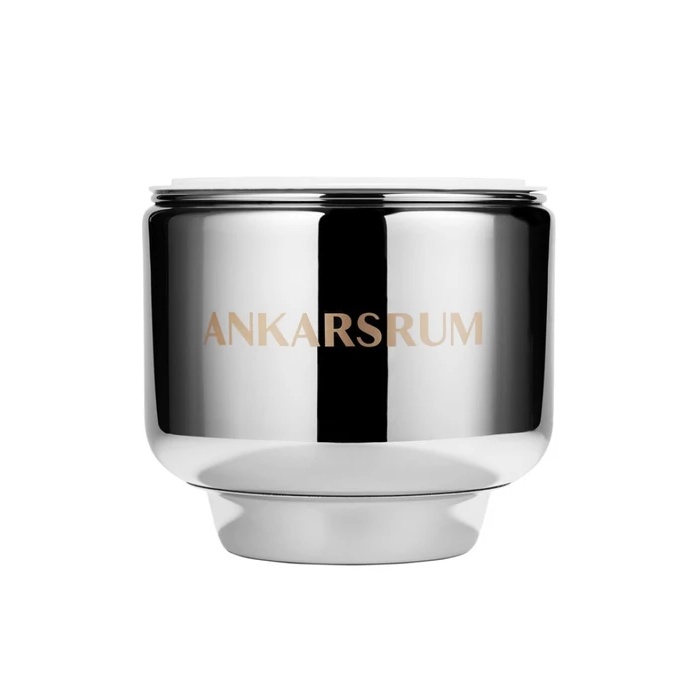
Ankarsrum 7 Litre Stainless Steel Bowl with Lid
Brand: Ankarsrum
The Ankarsrum Original Bowl 7 Qt with Lid is a top contender in the realm of bread baking. It boasts an impressive capacity, accommodating up to 1.5 liters of dough liquid. The convenience of the included bowl cover cannot be overlooked, as it enables the dough to undergo its rising process right within the bowl. Moreover, this versatile bowl cover also fits snugly onto the beater bowl. Volume 7 liters, max. capacity 5 kilos of dough. The bowl fits all Assistents N1-N30. Style: Stainless steel bowl, Polyethylene plastic bowl cover SKU: 920900016 The Ankarsrum Mixer was formally known as Magic Mill, Electrolux & the Assistant. Most parts for the Ankarsrum are compatible with past models. For more information give us a call toll-free @ 1-888-692-6724
Category: Home & Garden > Kitchen & Dining > Tableware > Serveware Accessories > Punch Bowl Stands